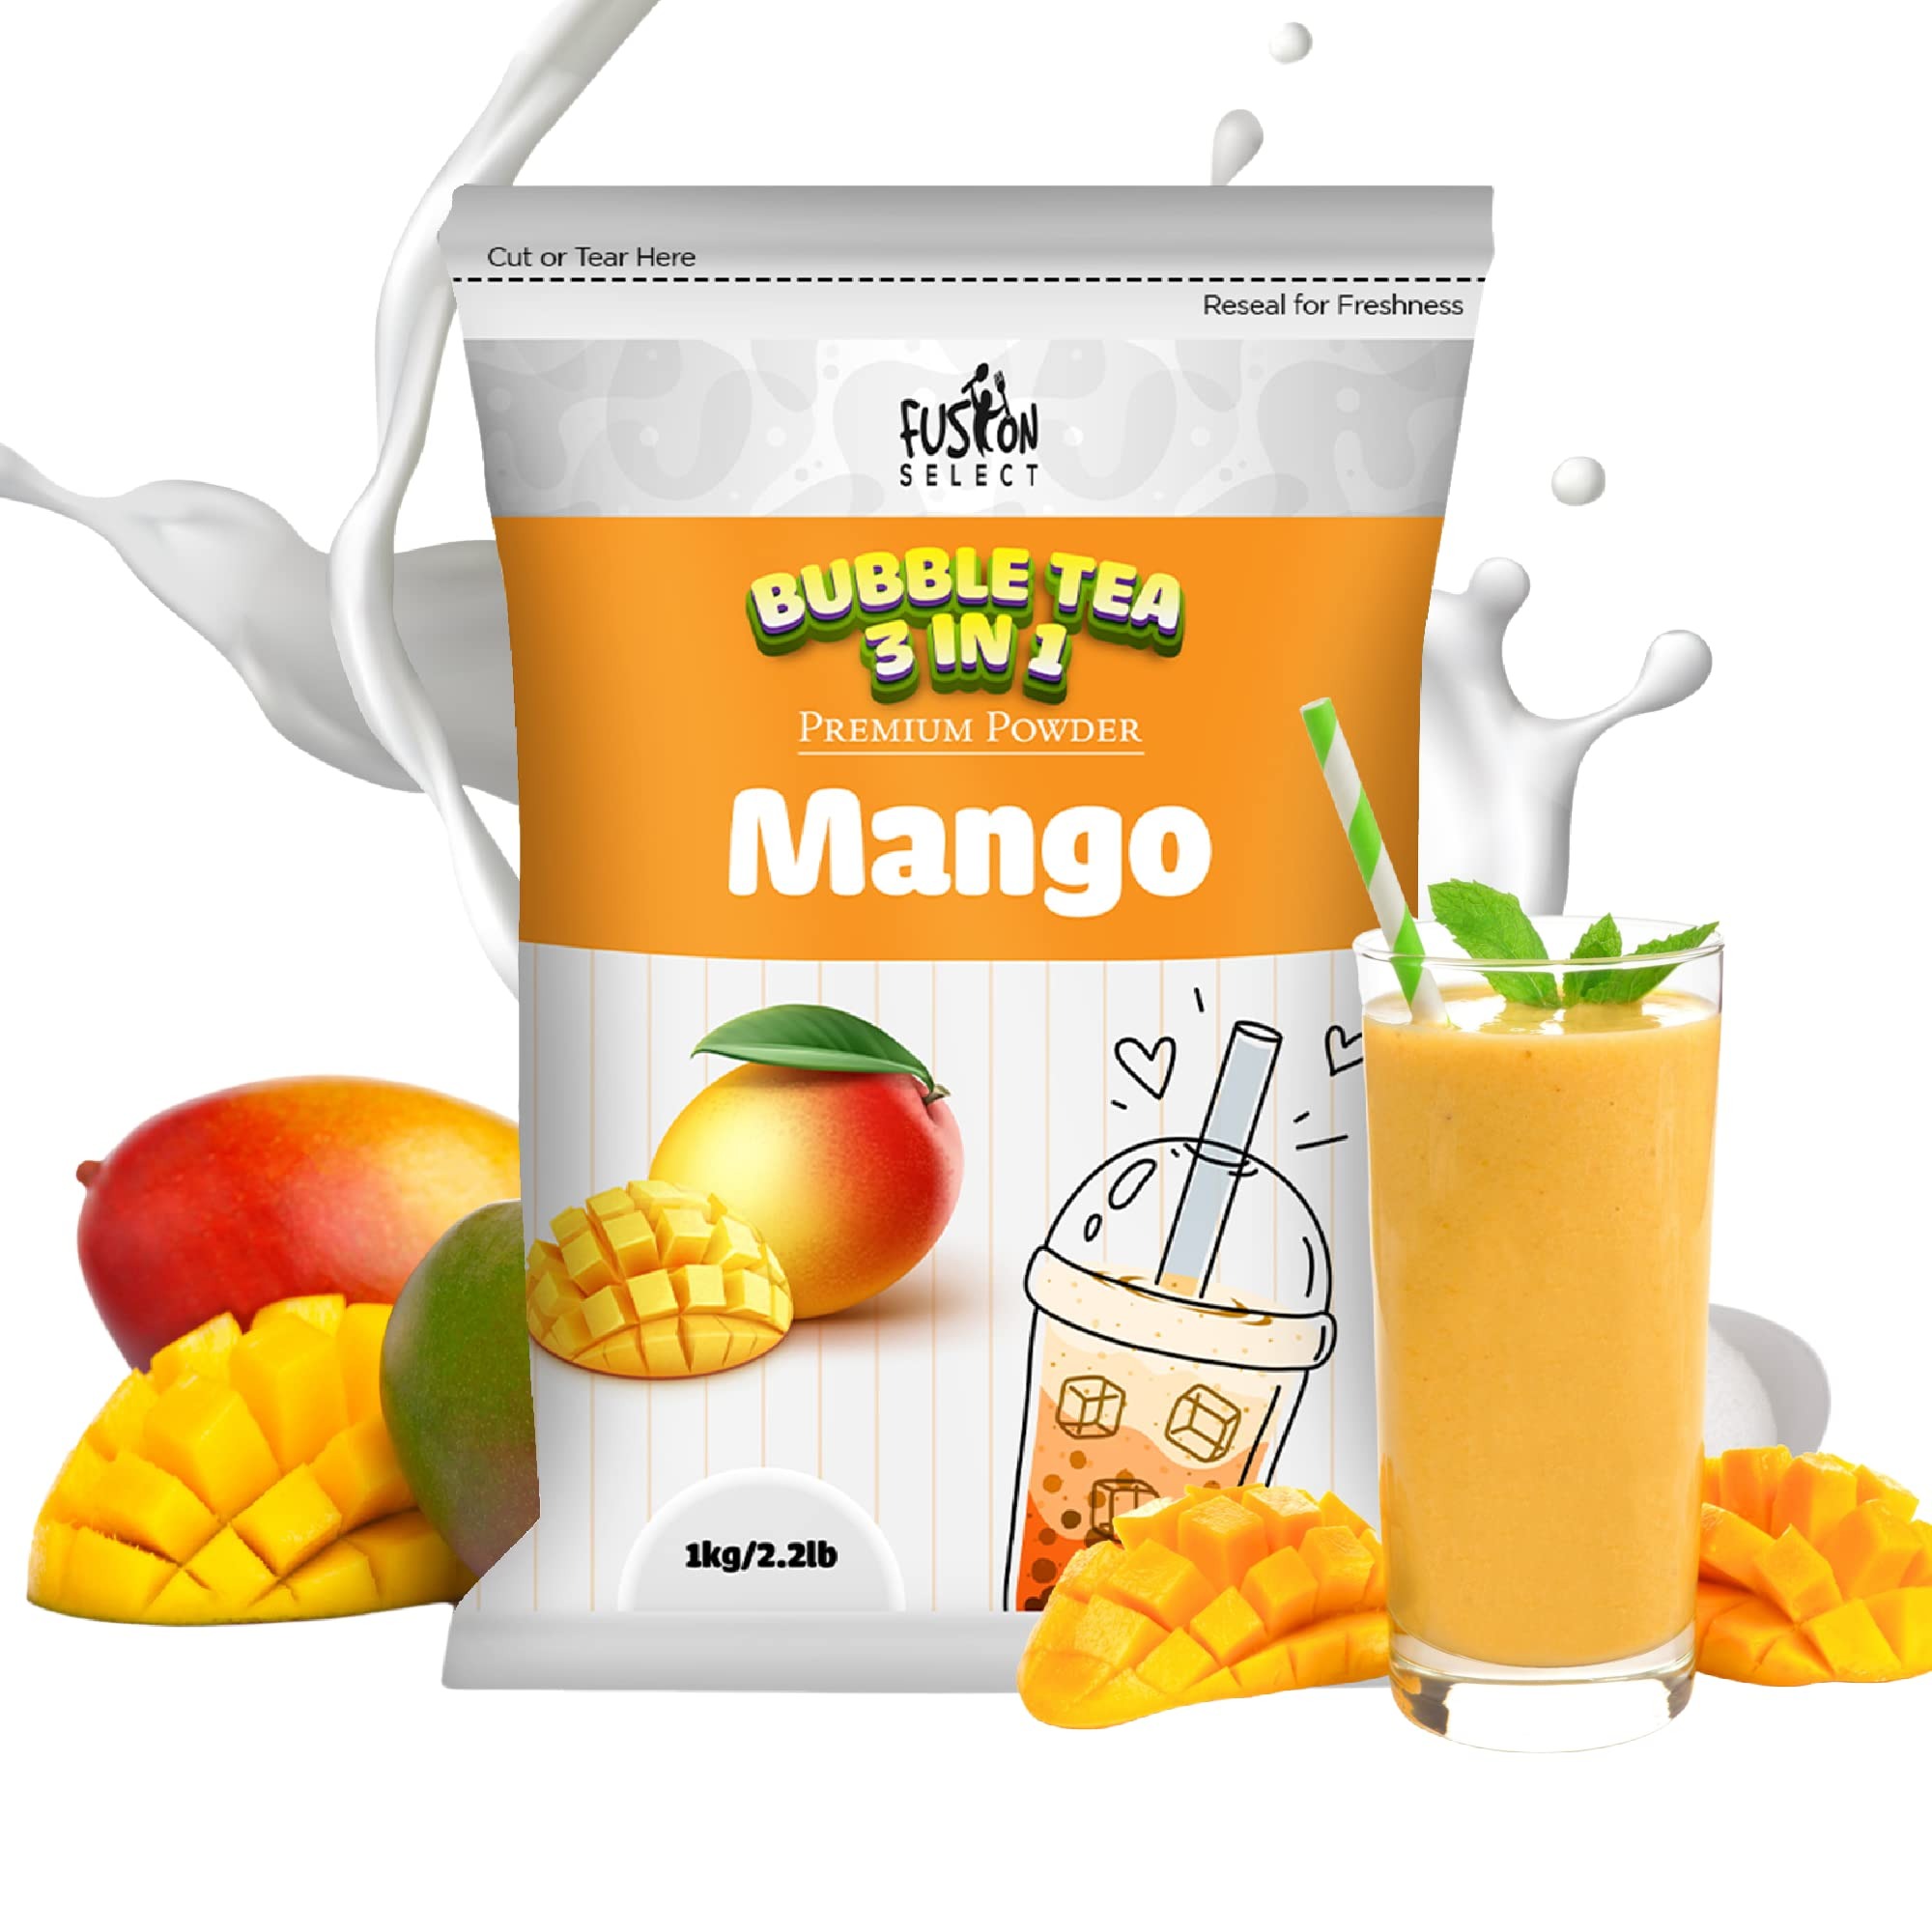
Item Name: Fusion Select 2.2lb Tea Powder Mango Flavored-3-in-1 Drink Powder with Cream & Sugar - Instant Pre-Mixed Beverage for Hot or Cold Blends or Yummy Frappes (Mango)
Bullet Point 1: ✅ COMPLETE MILK TEA POWDER MIX - Make authentic bubble tea with our 3-in-1 milk tea powder. Each variety tea is a perfect blend of your favorite flavor, cream, and sugar to satisfy your cravings.
Bullet Point 2: ✅ THE BEST FLAVORS - Not sure what choice of flavored tea you want to make? Our powdered tea beverages are available in honeydew, strawberry, mango, taro, milk tea, lychee, Thai tea, or coconut.
Bullet Point 3: ✅ SERVE IT HOW YOU LIKE IT - Our milk tea mix can be used to make hot and iced tea drinks or blended frappes and smoothies. Just add 5 ounces of water or milk for every 3 teaspoons of powder mixed.
Bullet Point 4: ✅ GREAT FOR ALL OCASSIONS: Birthdays, Mothers Day, Fathers Day, Office, Military and others. boba to jelly, you can let guests add the ingredients they desire.
Bullet Point 5: ✅ A SCRUMPTIOUS GIFT - Know a friend or someone in the family with a boba tea craze? They'll appreciate a pack of our boba milk tea mix so they can conveniently make their own drinks at home.
Product Description: Fusion Select 3in1 Milk Tea Powder for Bubble Tea Boba Tea
Value: 35.2
Unit: Ounce

Price: 21.99